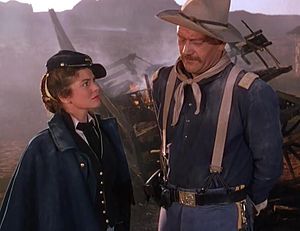
Kavaleriets gule bånd
"Kavaleriets gule bånd er en westernfilm fra 1949, instrueret af John Ford og med John Wayne i hovedrollen. Filmen er den anden i Fords ""kavaleri-trilogi"" 1950) og har navn efter en march af George A. Norton, ""Round her neck she wears a yellow ribbon"", der har været brugt i det amerikanske forsvar, der har brugt et gult bånd som symbol. Med et budget på 1.6 millioner dollars var filmen en af de datidens dyreste westerns, men den blev en kæmpe succes for RKO og er i dag en populær klassiker.